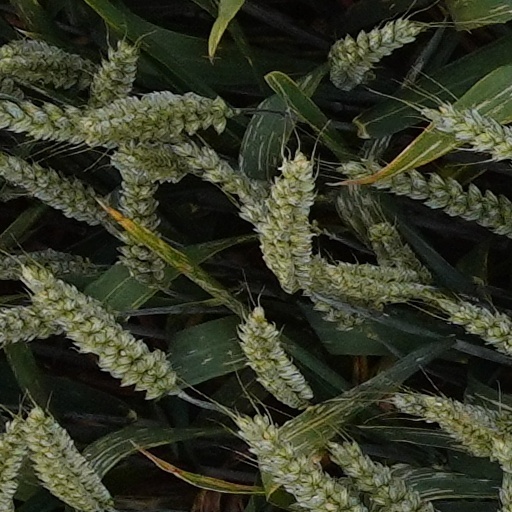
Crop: wheat